Charley Says

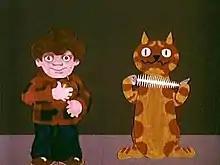
A scene from one of the short films

Charley Says is a series of six short cut-out animated cartoon public information films for children, made in 1973. They were produced by the British government's Central Office of Information and broadcast in the United Kingdom in the 1970s and 1980s.